Pork

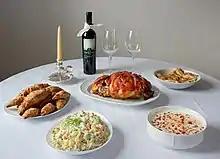
Grilled pork as a main dish on a Serbian Christmas table

Bacon is defined as any of certain cuts of meat taken from the sides, belly, or back that have been cured or smoked. In continental Europe, it is used primarily in cubes (lardons) as a cooking ingredient valued both as a source of fat and for its flavour. In Italy, besides being used in cooking, bacon ("pancetta") is also served uncooked and thinly sliced as part of an "antipasto". Bacon is also used for barding roasts, especially game birds. Bacon is often smoked with various wood fuels for up to ten hours. Bacon is eaten fried, baked, or grilled.